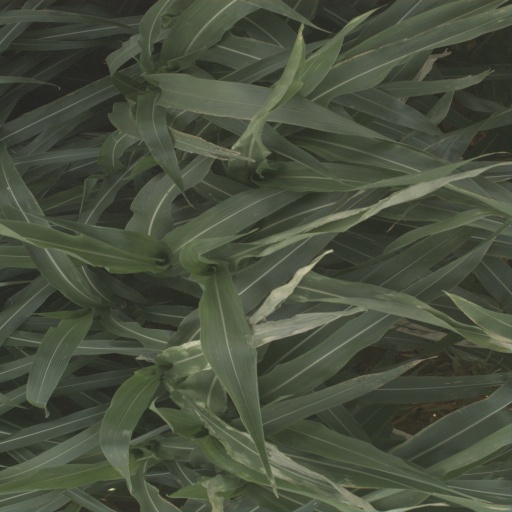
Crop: sorghum